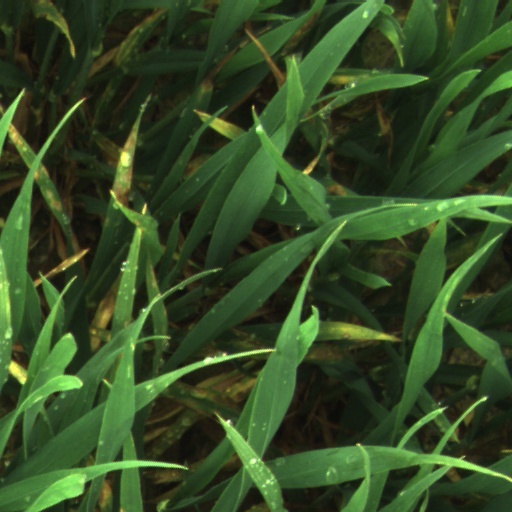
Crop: wheat